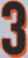
Number: 3